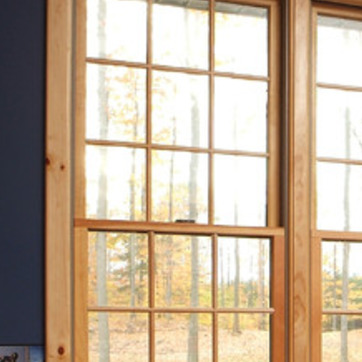
Material: glass